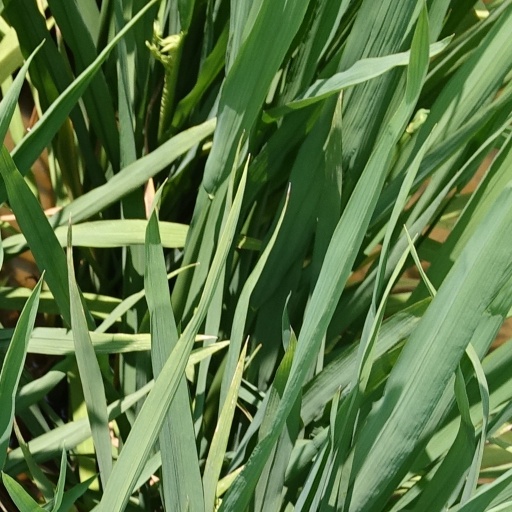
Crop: rice